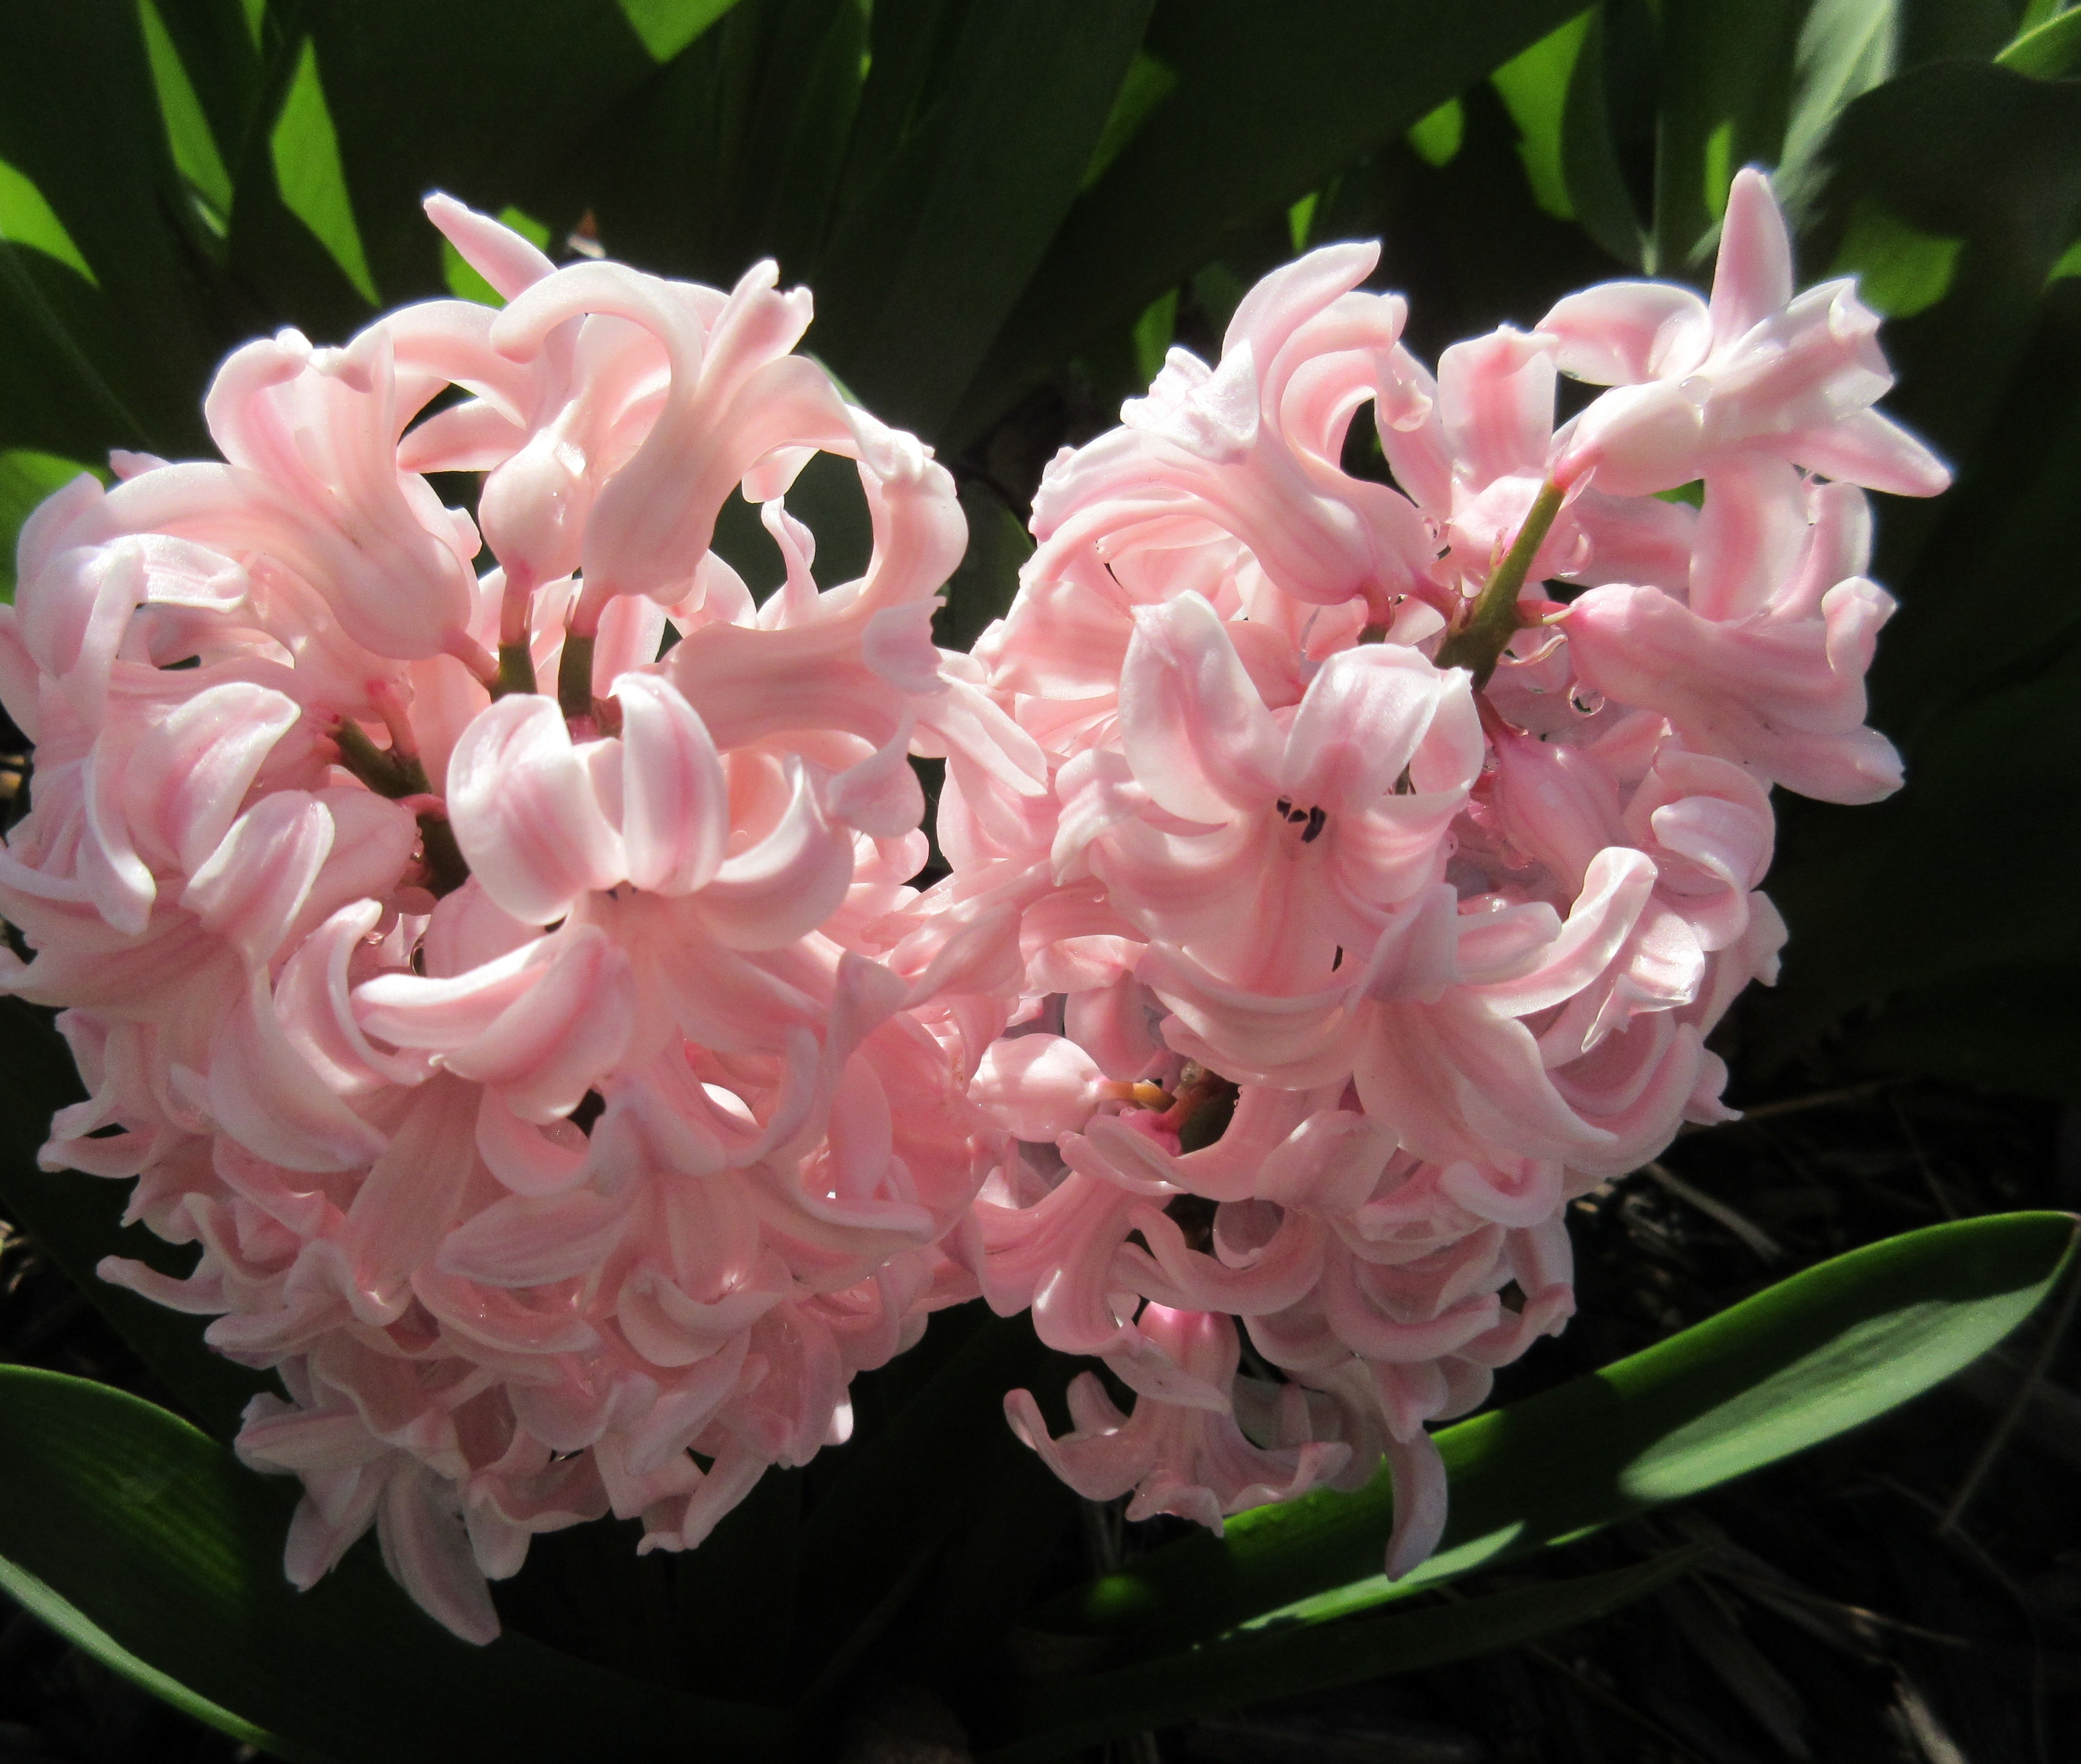
nature, plant, flower, petal, spring, botany, pink, flora, gardening, shrub, hyacinth, flowering plant, land plant